Cedar Falls Post Office

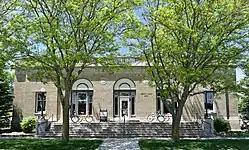

The old Cedar Falls Post Office is an historic building located in Cedar Falls, Iowa, United States. Completed in 1918, this was the city's first federal government building, and Black Hawk County became the only county in the state with two post offices that reported directly to the United States Post Office Department. It was built at the time when the design of federal building's were controlled by the Department of the Treasury. This building was designed by James A. Wetmore, who was the Acting Supervising Architect of the U.S. Office of the Supervising Architect. It was built by Des Moines contractor Frederick C. Weitz. The single-story Neoclassical brick structure features a symmetrical facade, a slightly recessed central bay, a round-arched entryway flanked by round arched windows, and Bedford stone trim.